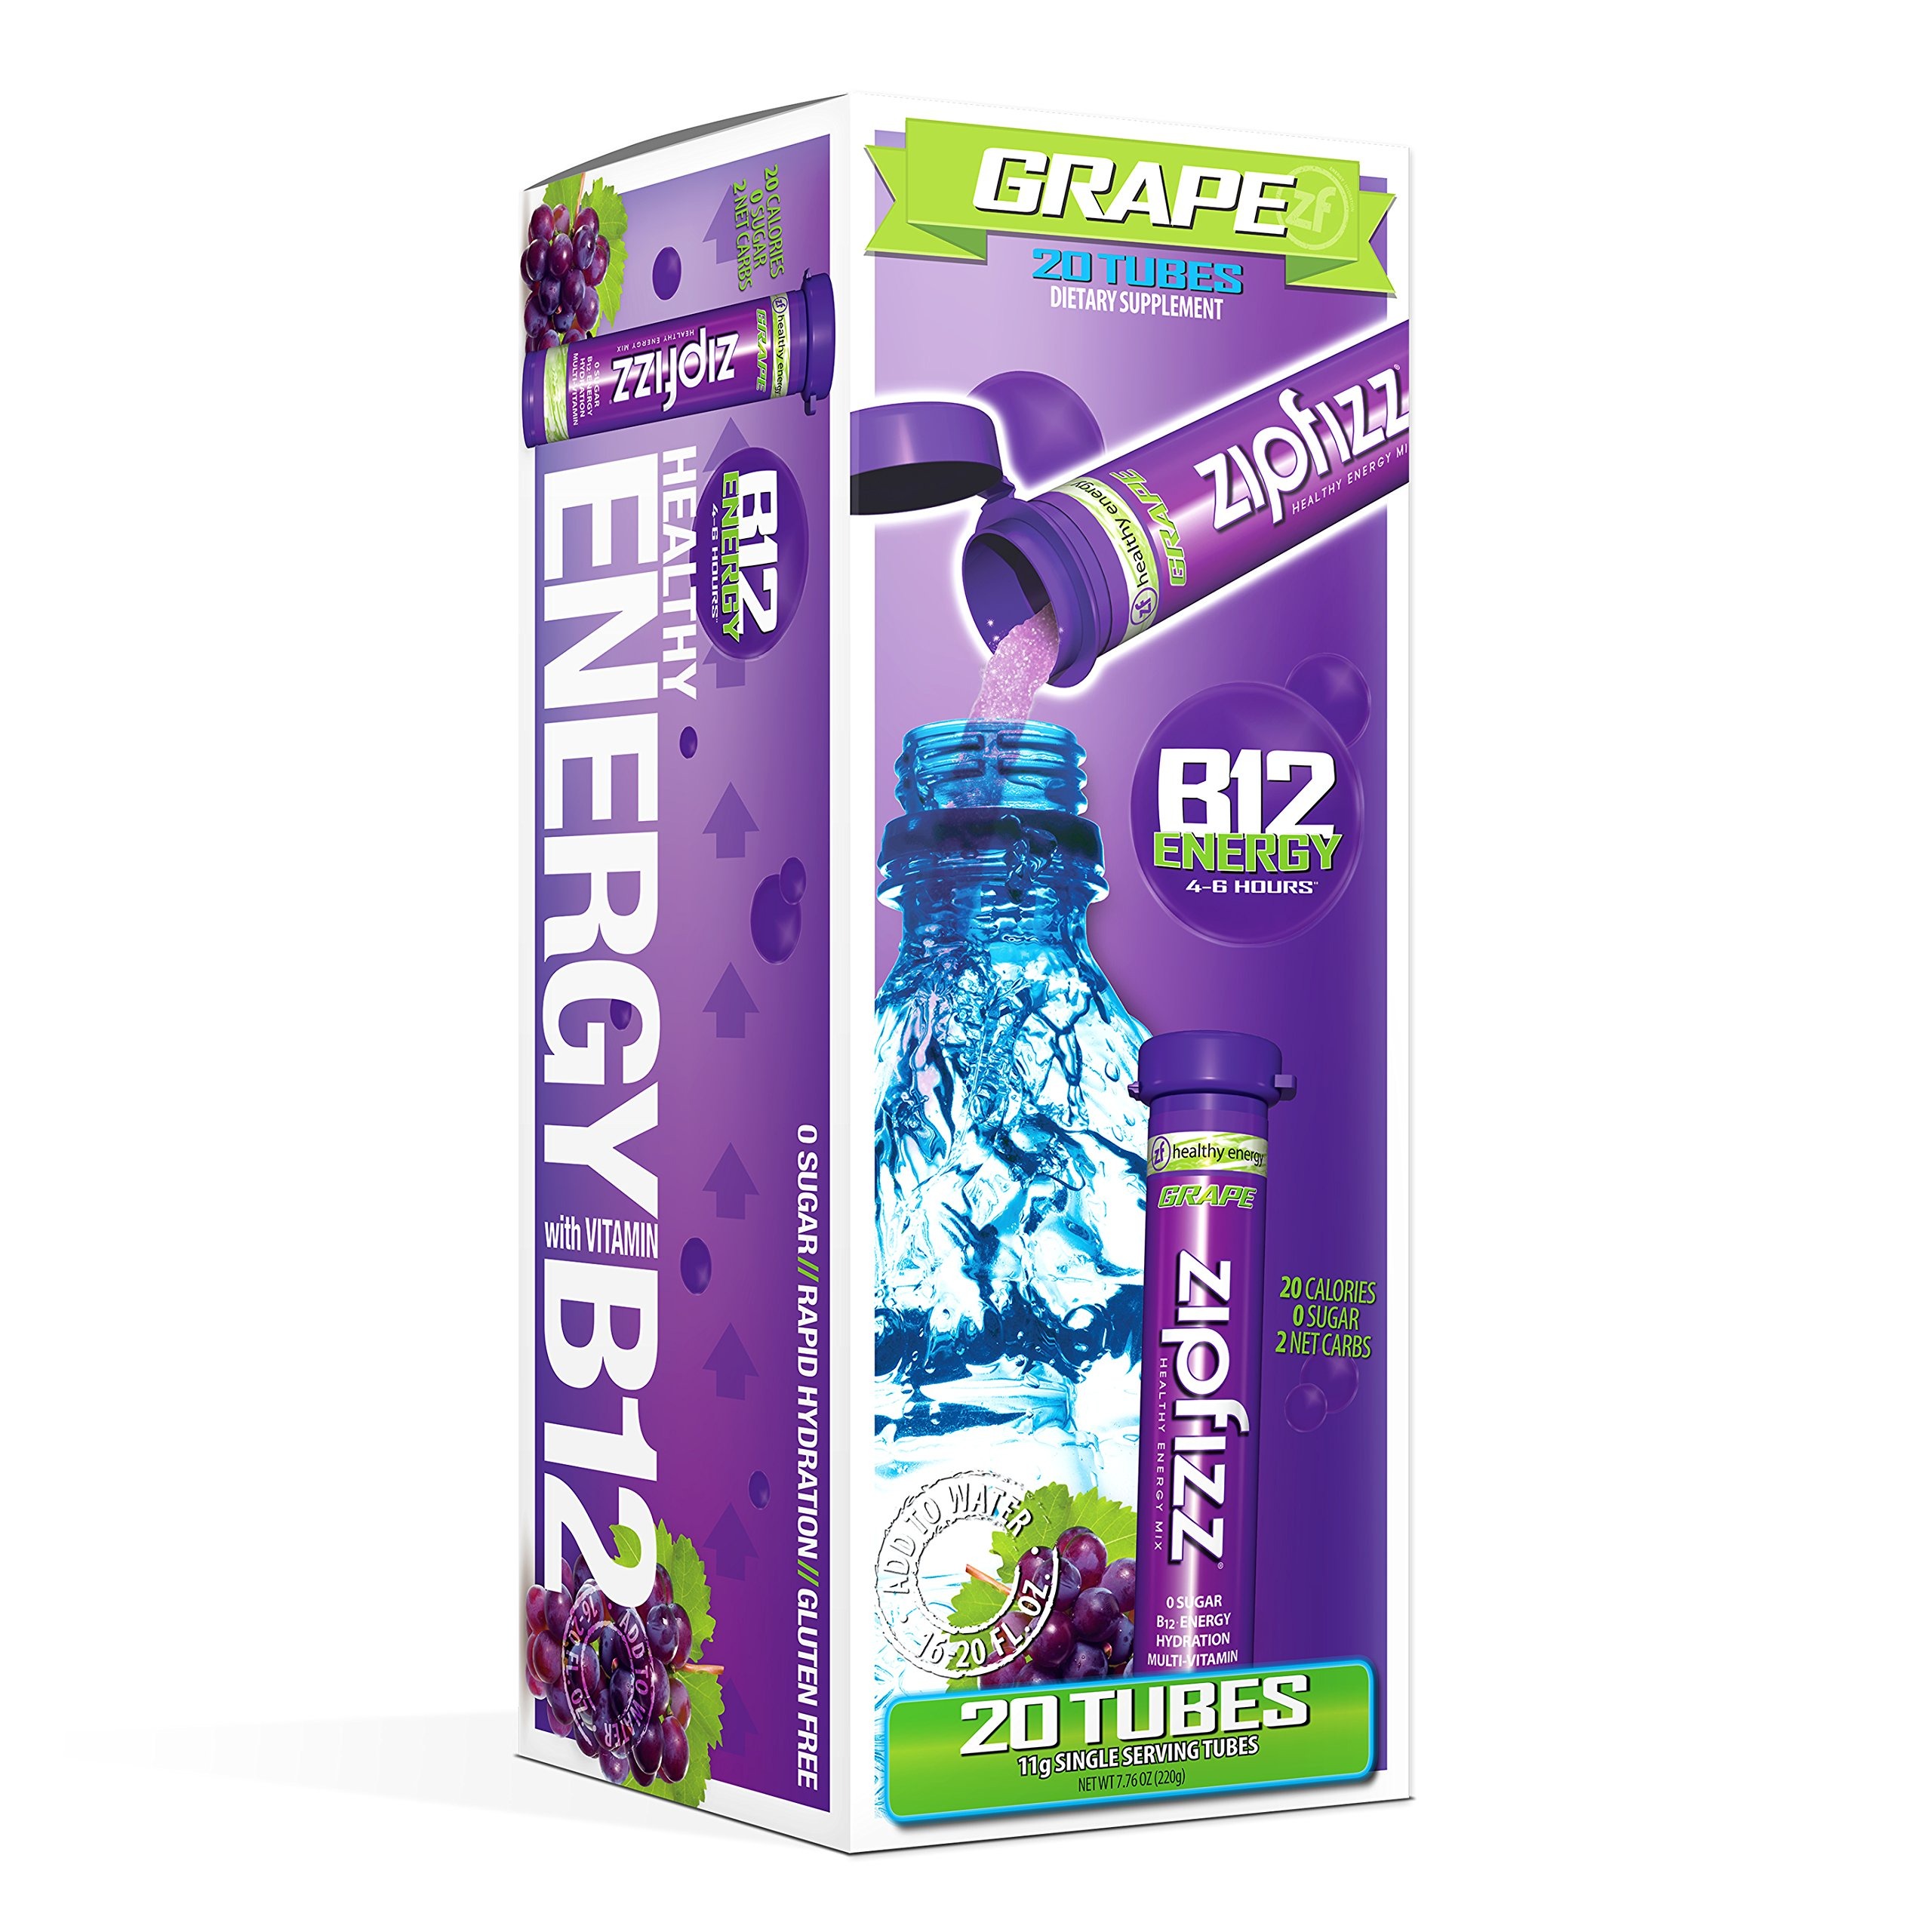
Item Name: Zipfizz Healthy Energy Drink Mix, Grape, 20 Count(Pack of 1)
Bullet Point 1: 3-in-1 Daily Functional Beverage – Zipfizz Energy Drink Powder combines natural ingredients to deliver sustained energy, liquid electrolytes, and immunity support in one sugar-free, low-carb, and low-calorie daily bubbly beverage.
Bullet Point 2: Juicy Grape Flavor – Enjoy the sweet taste of sun-ripened grapes that will energize your body and mind. Simply add Zipfizz powder to 16-20 ounces of water or other non-carbonated beverage, shake, and enjoy!
Bullet Point 3: Packed with 100% Daily Vitamins – 500mg Vitamin C, 950mg Potassium, 2500mcg B12, and 105mg Magnesium. Zero sugar, no artificial flavors, colors, or preservatives. Gluten Free.
Bullet Point 4: Convenient and Portable for On-The-Go – From replacing your morning coffee to providing essential post-workout hydration and nutrients, Zipfizz’s single-serving hydration sticks are great for traveling and busy schedules.
Bullet Point 5: Happiness Promise – We pride ourselves on healthy, natural ingredients to deliver high-quality taste, nutrition, energy, and hydration. Whether you're an athlete, professional, or student, Zipfizz is your trusted companion on the journey to greatness.
Value: 7.76
Unit: Ounce

Price: 25.8